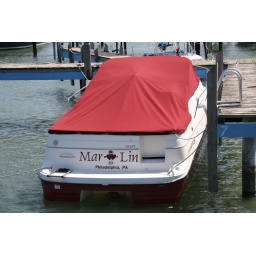
We don't see a lot of boats from the east coast around these parts.